Family Planning Association of India

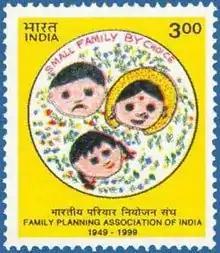
Family Planning Association of India stamp on its 50th anniversary, 1999

The Family Planning Association of India (FPA India) is a registered charity in India. Established in 1949 by Dhanvanthi Rama Rau and Avabai Bomanji Wadia, the organisation has 40 local branches across the country that promote sexual health and family planning. It is the national affiliate of the International Planned Parenthood Federation. Among other issues, the organisation promotes reproductive choices, legal and safe abortion, education about sexually transmitted diseases and sexual and reproductive health. FPA India has 39 permanent clinics under them. The current national president is Dr. Rathnamala M. Desai. FPA India is a social impact organisation delivering essential health services focusing on sexual and reproductive health in 18 states of India.